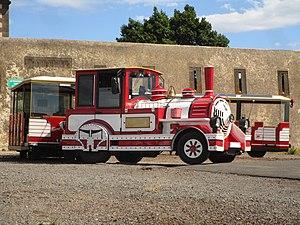
Le petit train touristique A du Cap d’Agde, au sommet du Mont Saint-Loup — à Agde, France — le 30 juin 2017.
Un petit-train ou « petit train routier touristique » est un véhicule articulé routier utilisé pour le transport de passagers ou comme train touristique. Il comprend un véhicule motorisé tirant une ou plusieurs remorques sur pneus, le tout est connecté par des attelages.